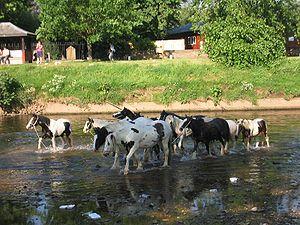
Le Cob Gypsy, connu sous les noms d’Irish Cob en Irlande, Gypsy Cob en Angleterre, Gypsy Vanner en Amérique du Nord, et Tinker en Europe continentale, est une race de chevaux de type cob, provenant des îles britanniques. Il est sélectionné à l'origine par des communautés nomades, Travellers d'Irlande et Gitans d'Angleterre, à partir de chevaux de races diverses. Sa fonction est de tracter leurs lourdes roulottes, les verdines. L'utilisation de ce cheval se répand à la fin du XIXᵉ siècle. La race est fixée par croisements après la Seconde Guerre mondiale. Sa reconnaissance internationale est récente, ces chevaux n'ont jamais été considérés comme formant une race véritable avant l'établissement de stud-books et de généalogies par écrit, après 1996. Les deux associations mères sont la Gypsy Cob Society au Royaume-Uni et l’Irish Cob Society en Irlande, qui se disputent sa paternité.
Appleby-in-Westmorland est une ville de Cumbria, dans le Nord-Ouest de l'Angleterre. Elle est située dans un méandre de la rivière Eden et possède une population d'environ 2 500 habitants. Elle faisait partie de l'ancien comté de Westmorland, pour lequel elle était l'équivalent du chef-lieu français. Avant 1974, le nom de la ville était simplement Appleby.